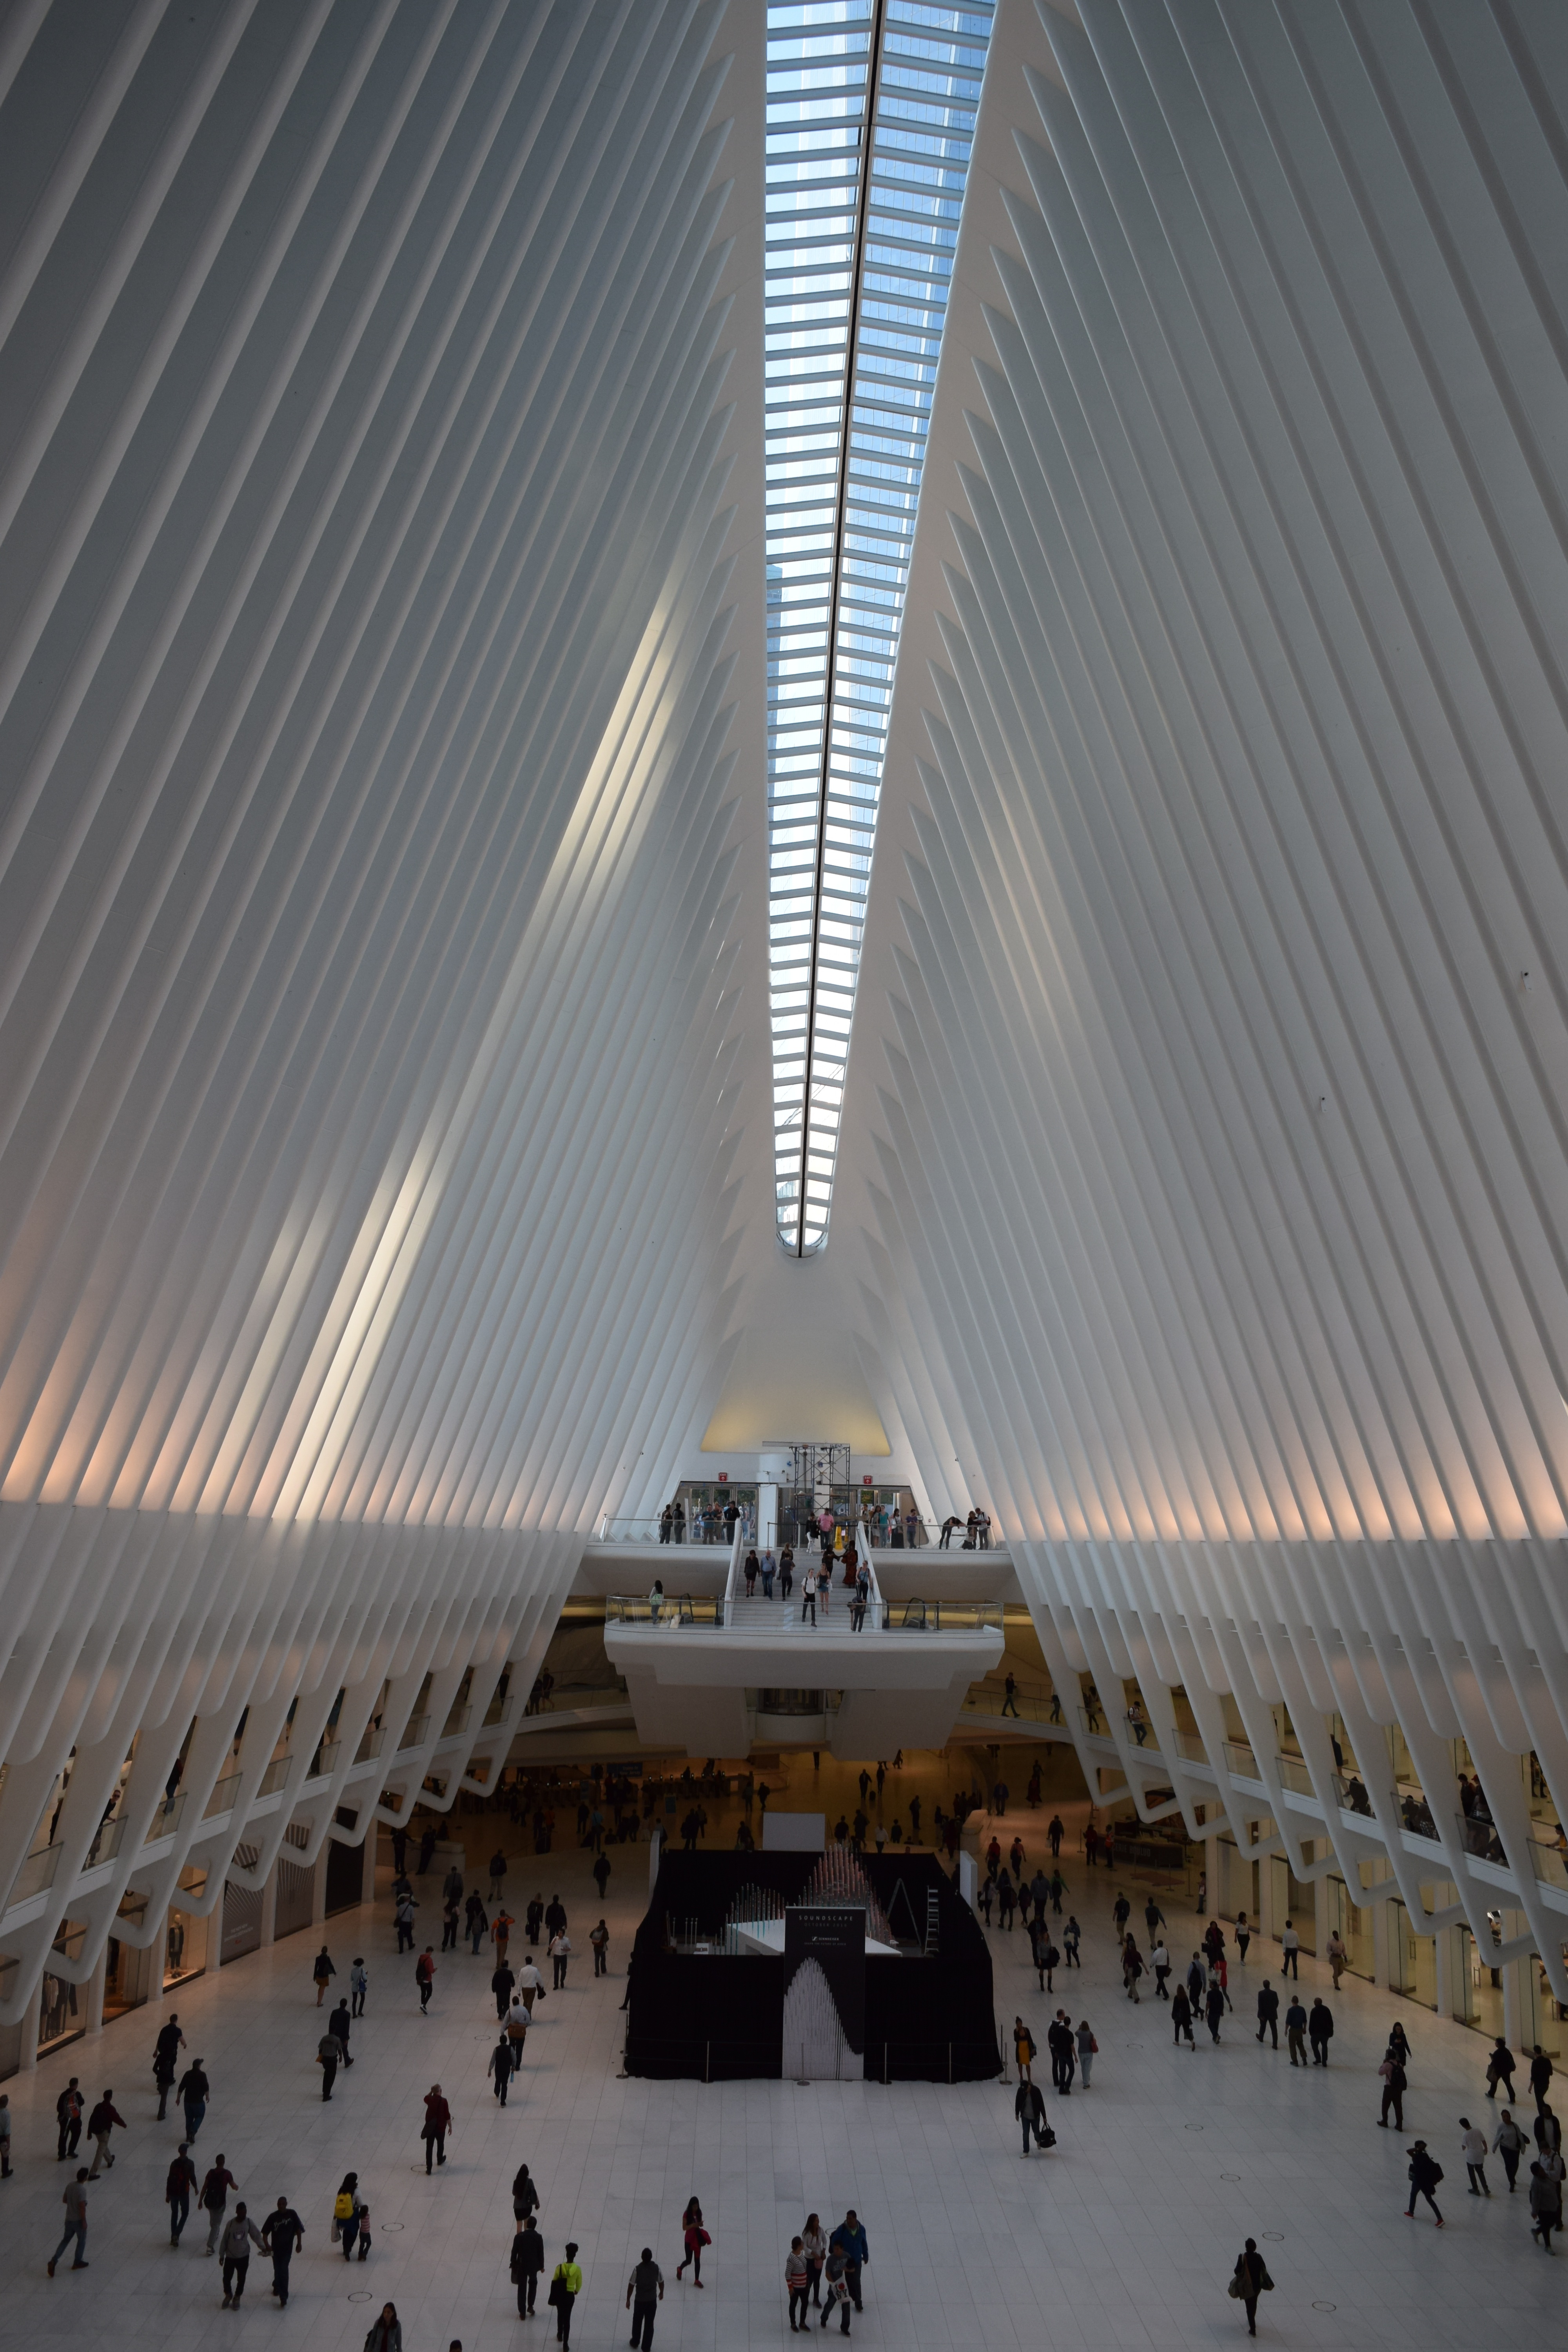
architecture, structure, city, skyscraper, manhattan, stadium, united states, arena, symmetry, station in memorial, convention center, metropolitan area, sport venue